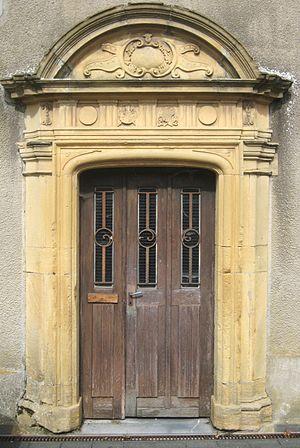
Conflans-en-Jarnisy est une commune française située dans le département de Meurthe-et-Moselle en région Grand Est. Ses habitants sont les Conflanais.